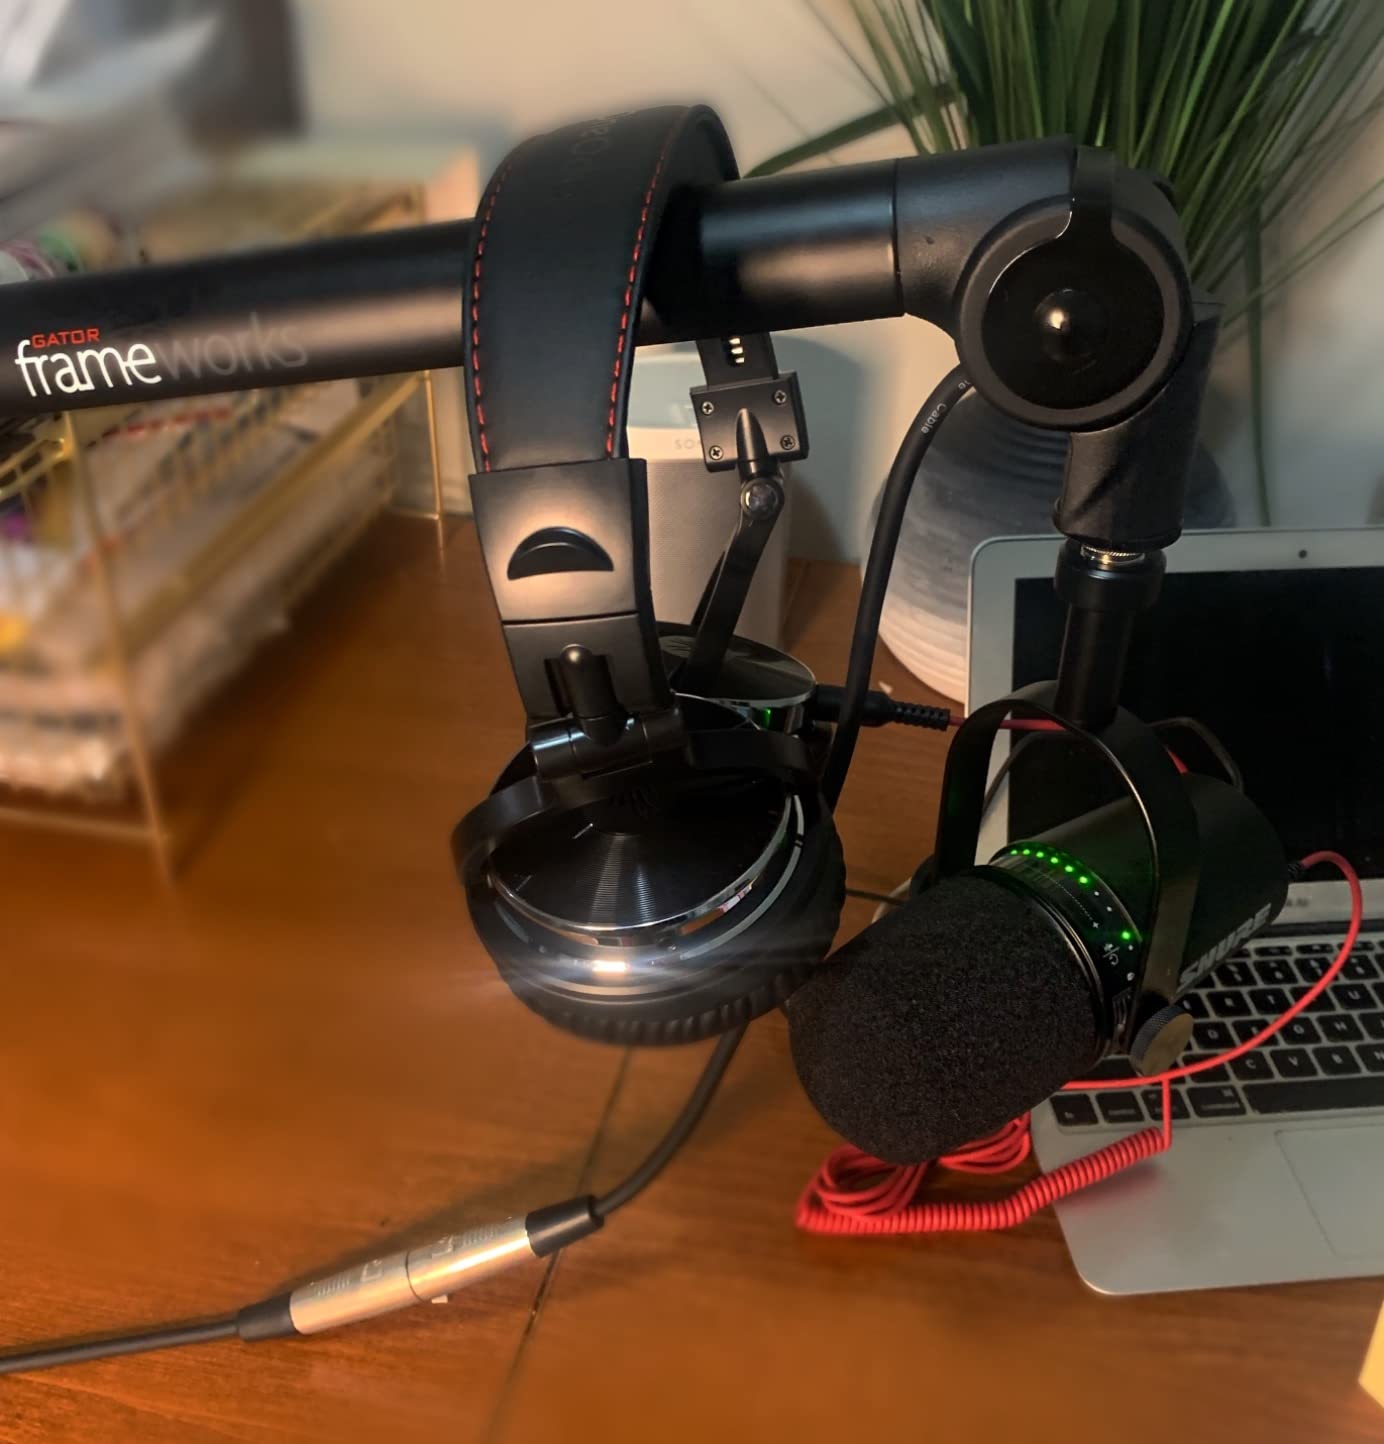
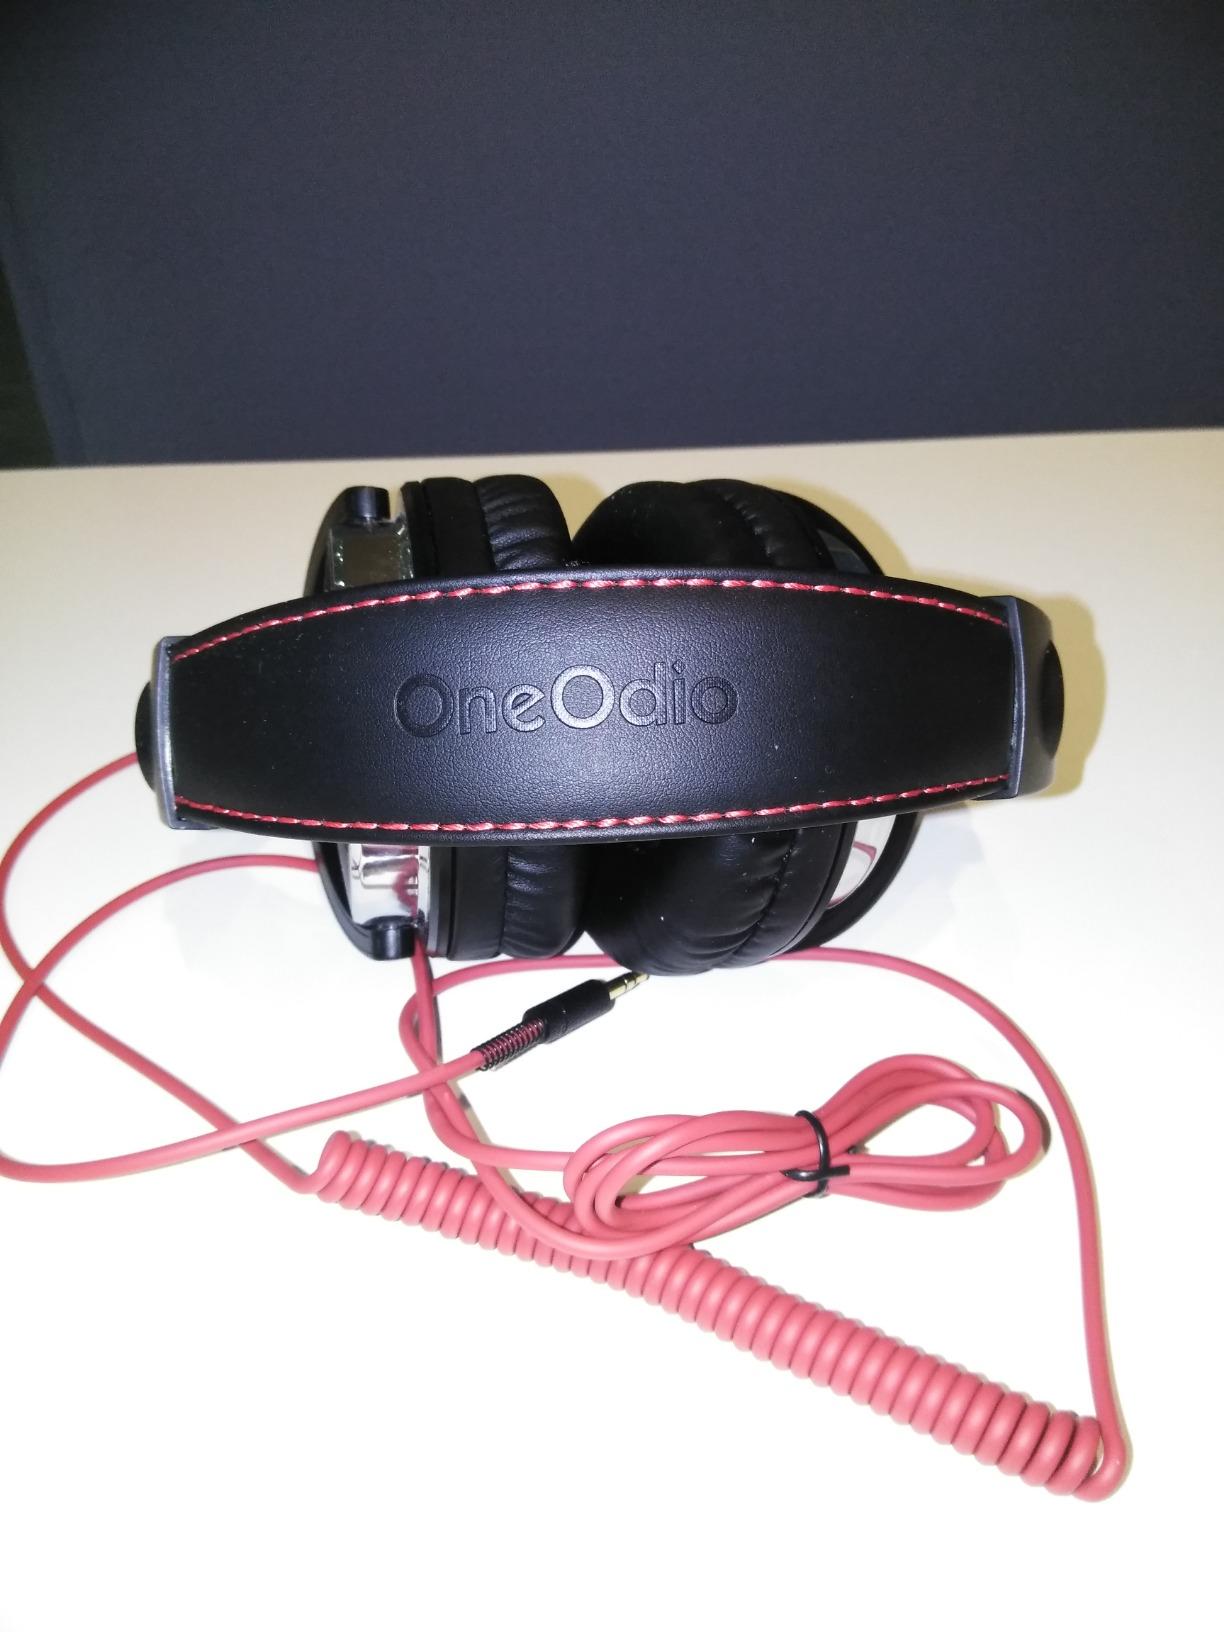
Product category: headphones
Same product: yes